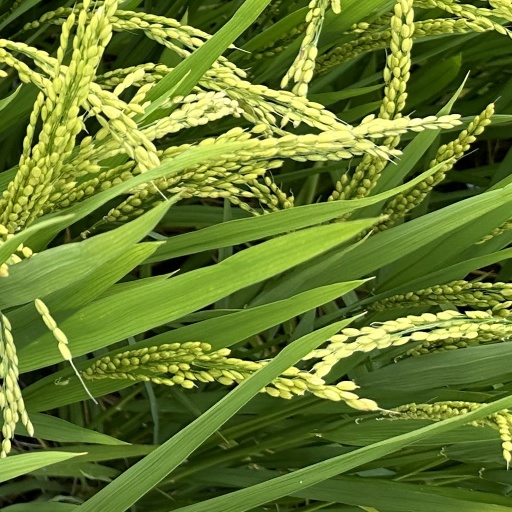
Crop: rice